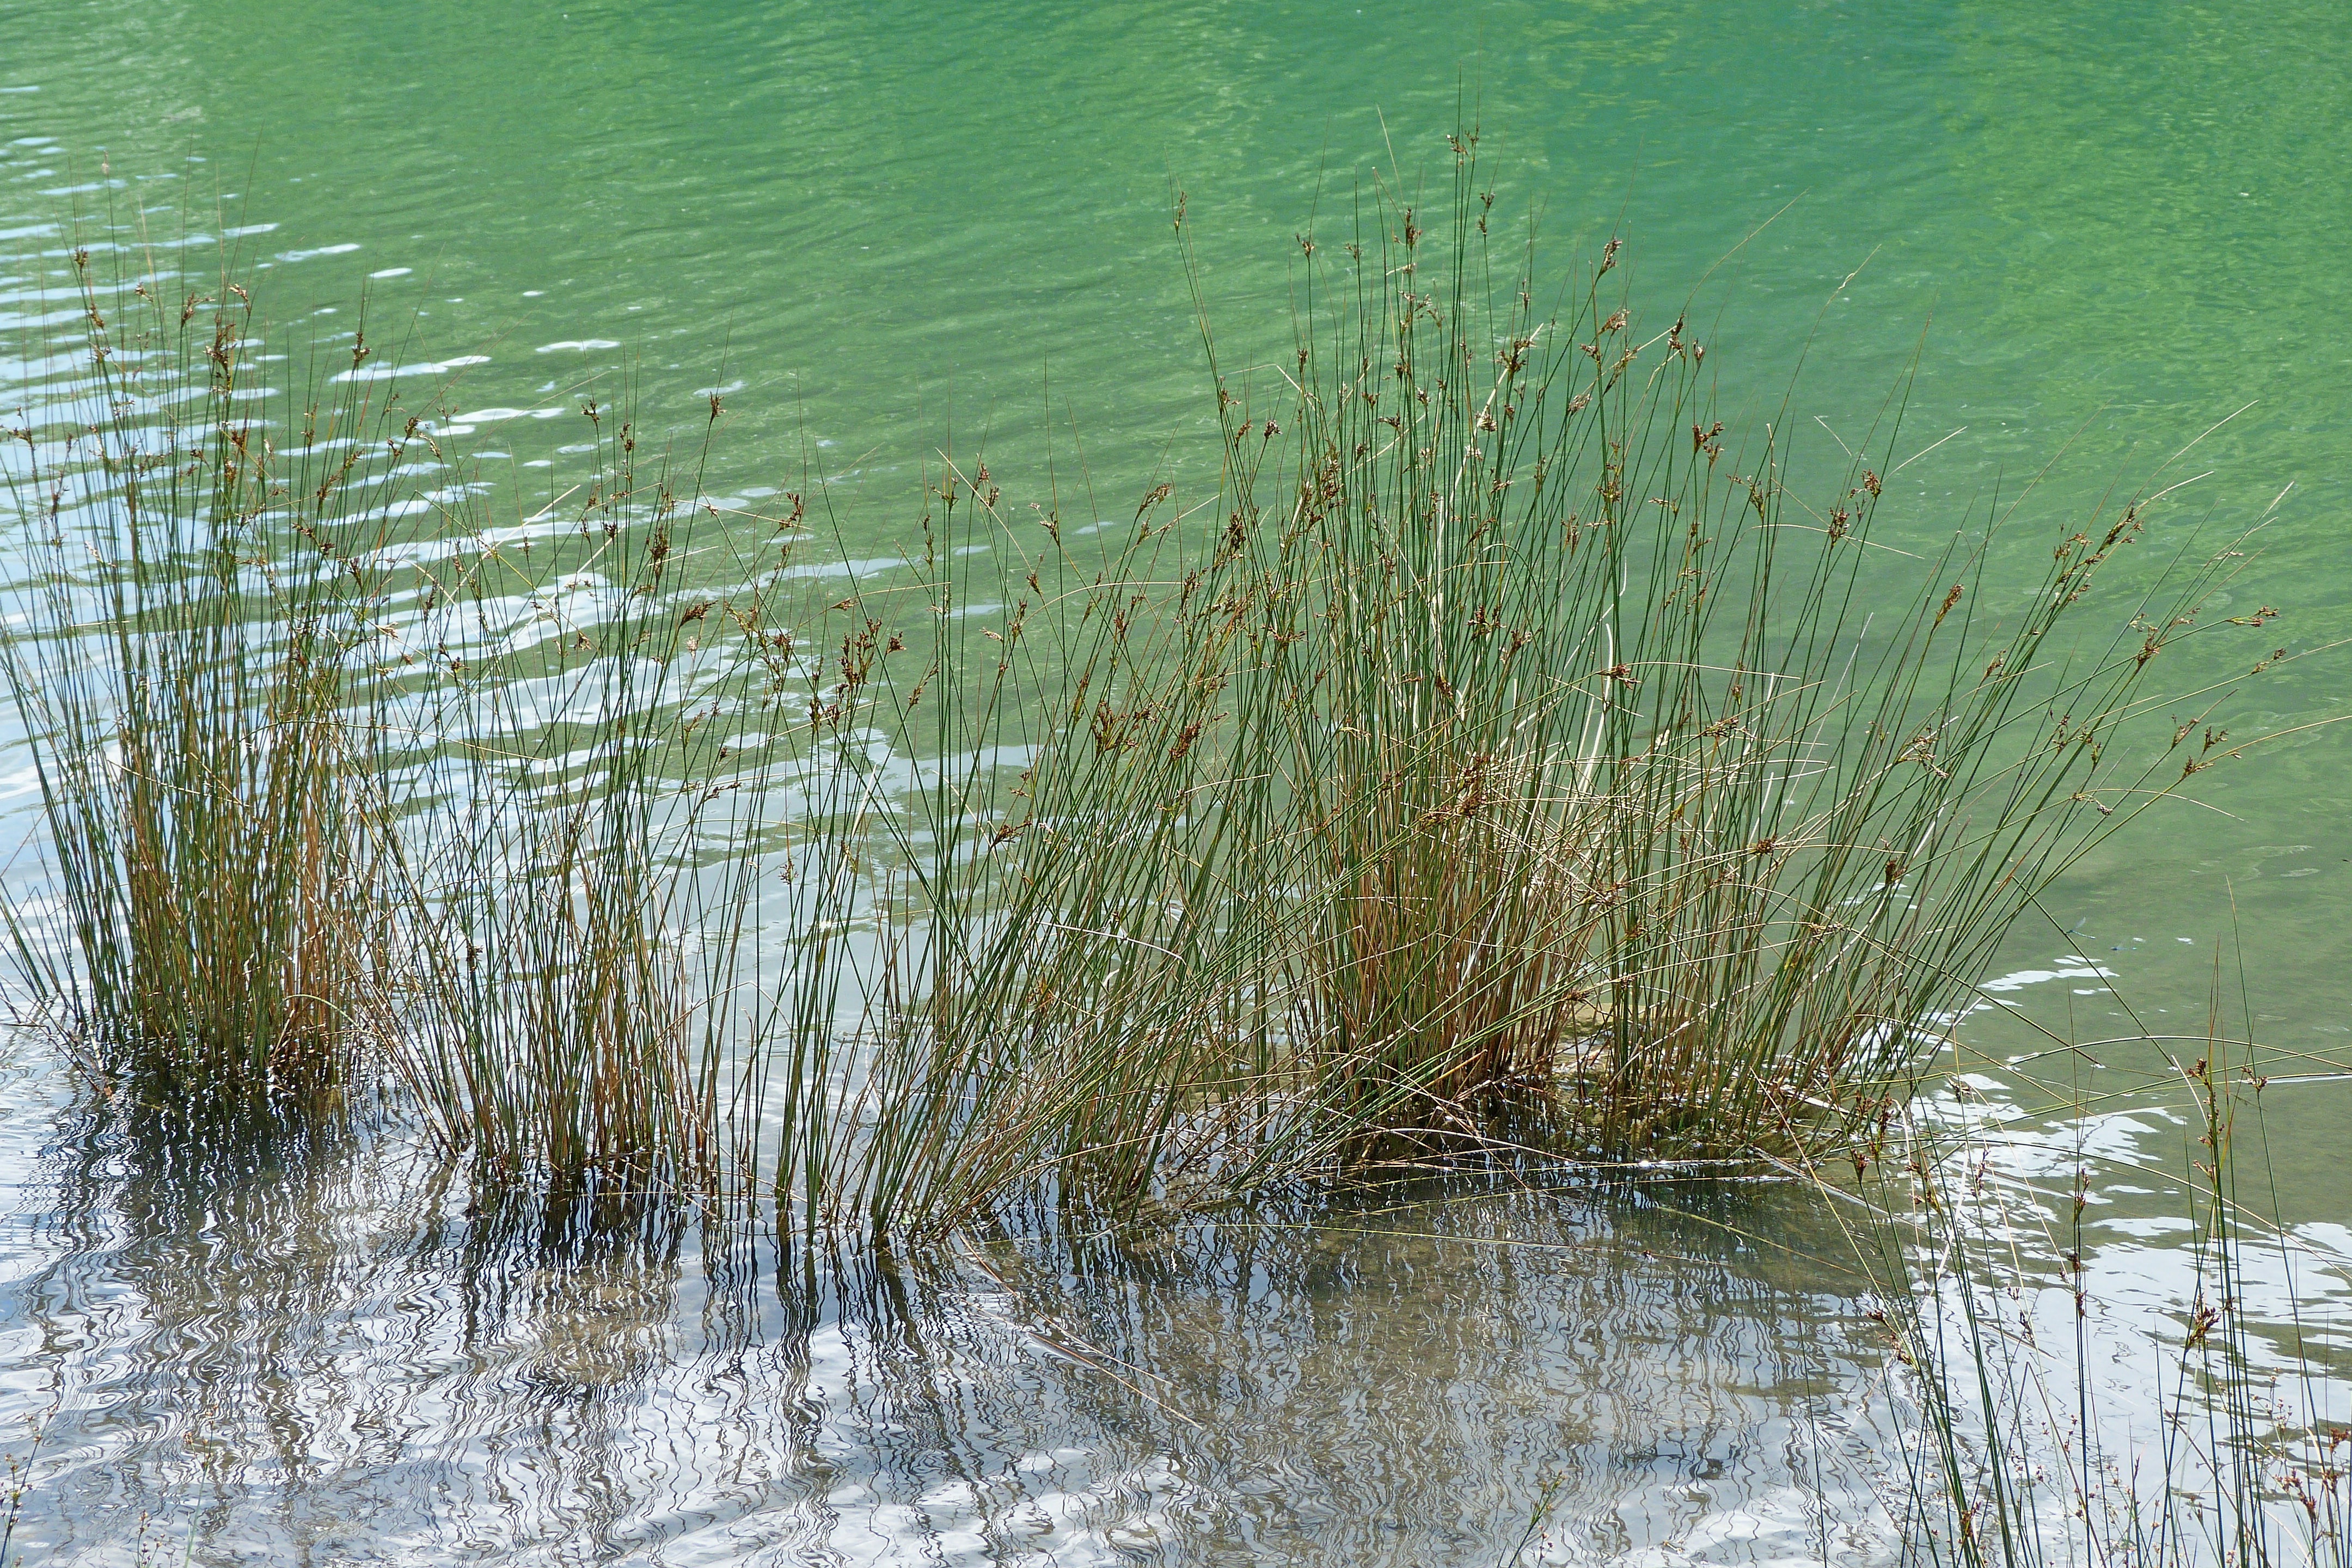
landscape, sea, tree, water, nature, marsh, wave, pond, green, reflection, wetland, habitat, natural environment, grass family